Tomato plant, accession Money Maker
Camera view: tilt-top (135 deg); turntable rotation: 240 degrees
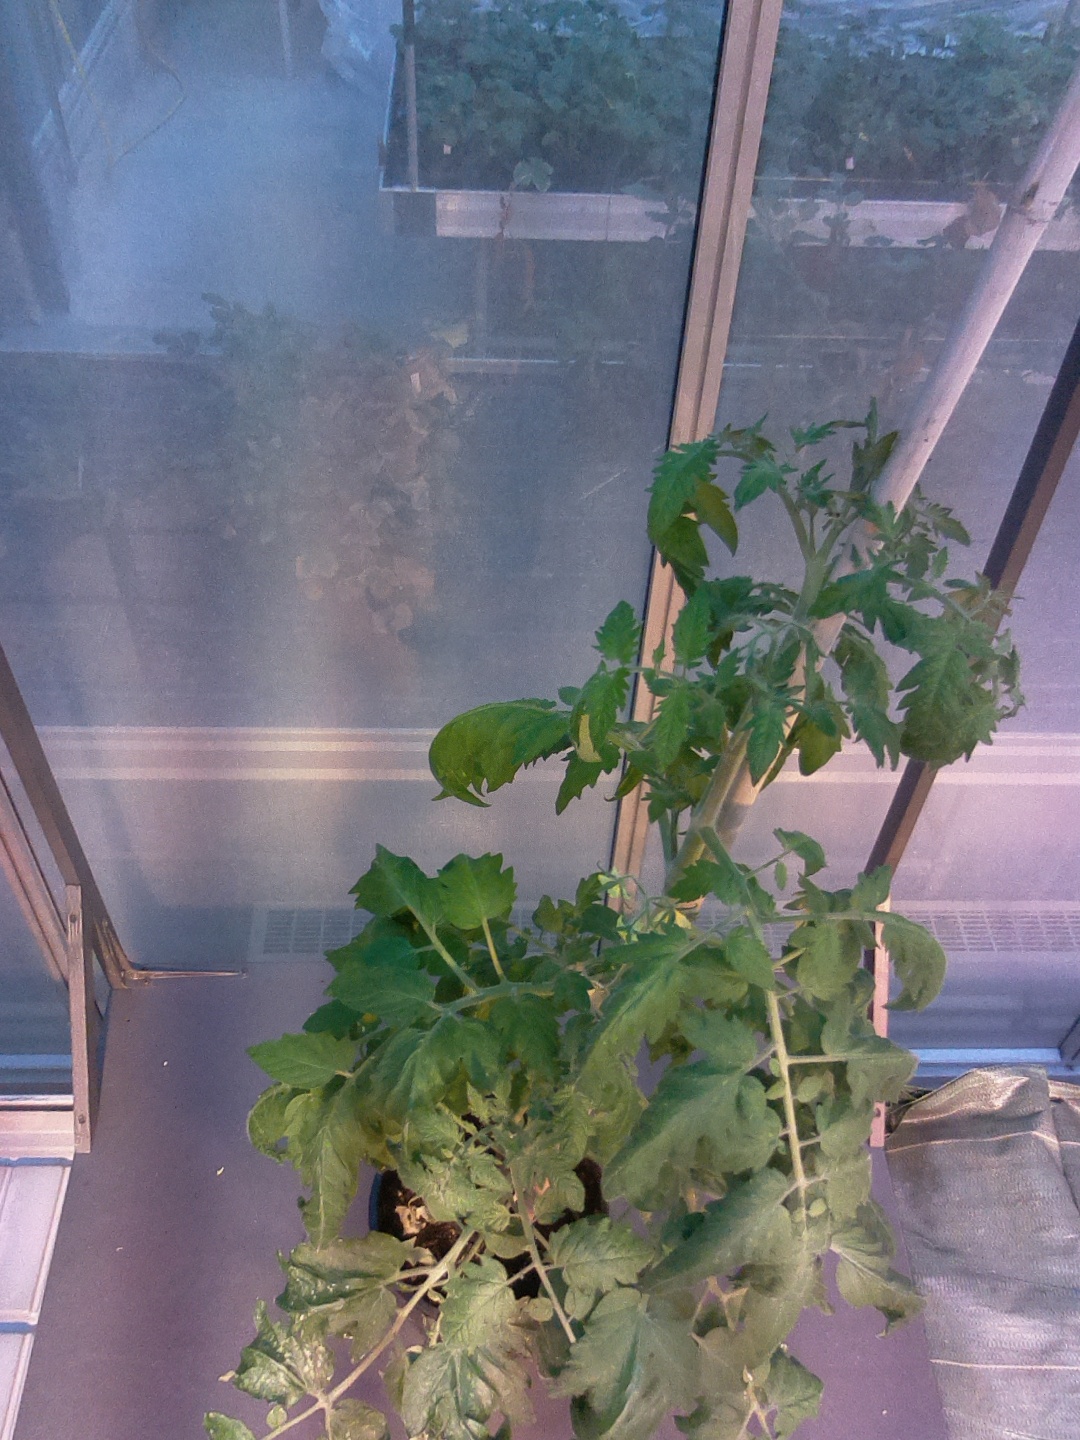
BBCH growth stage 64: 40%-50% of flowers open